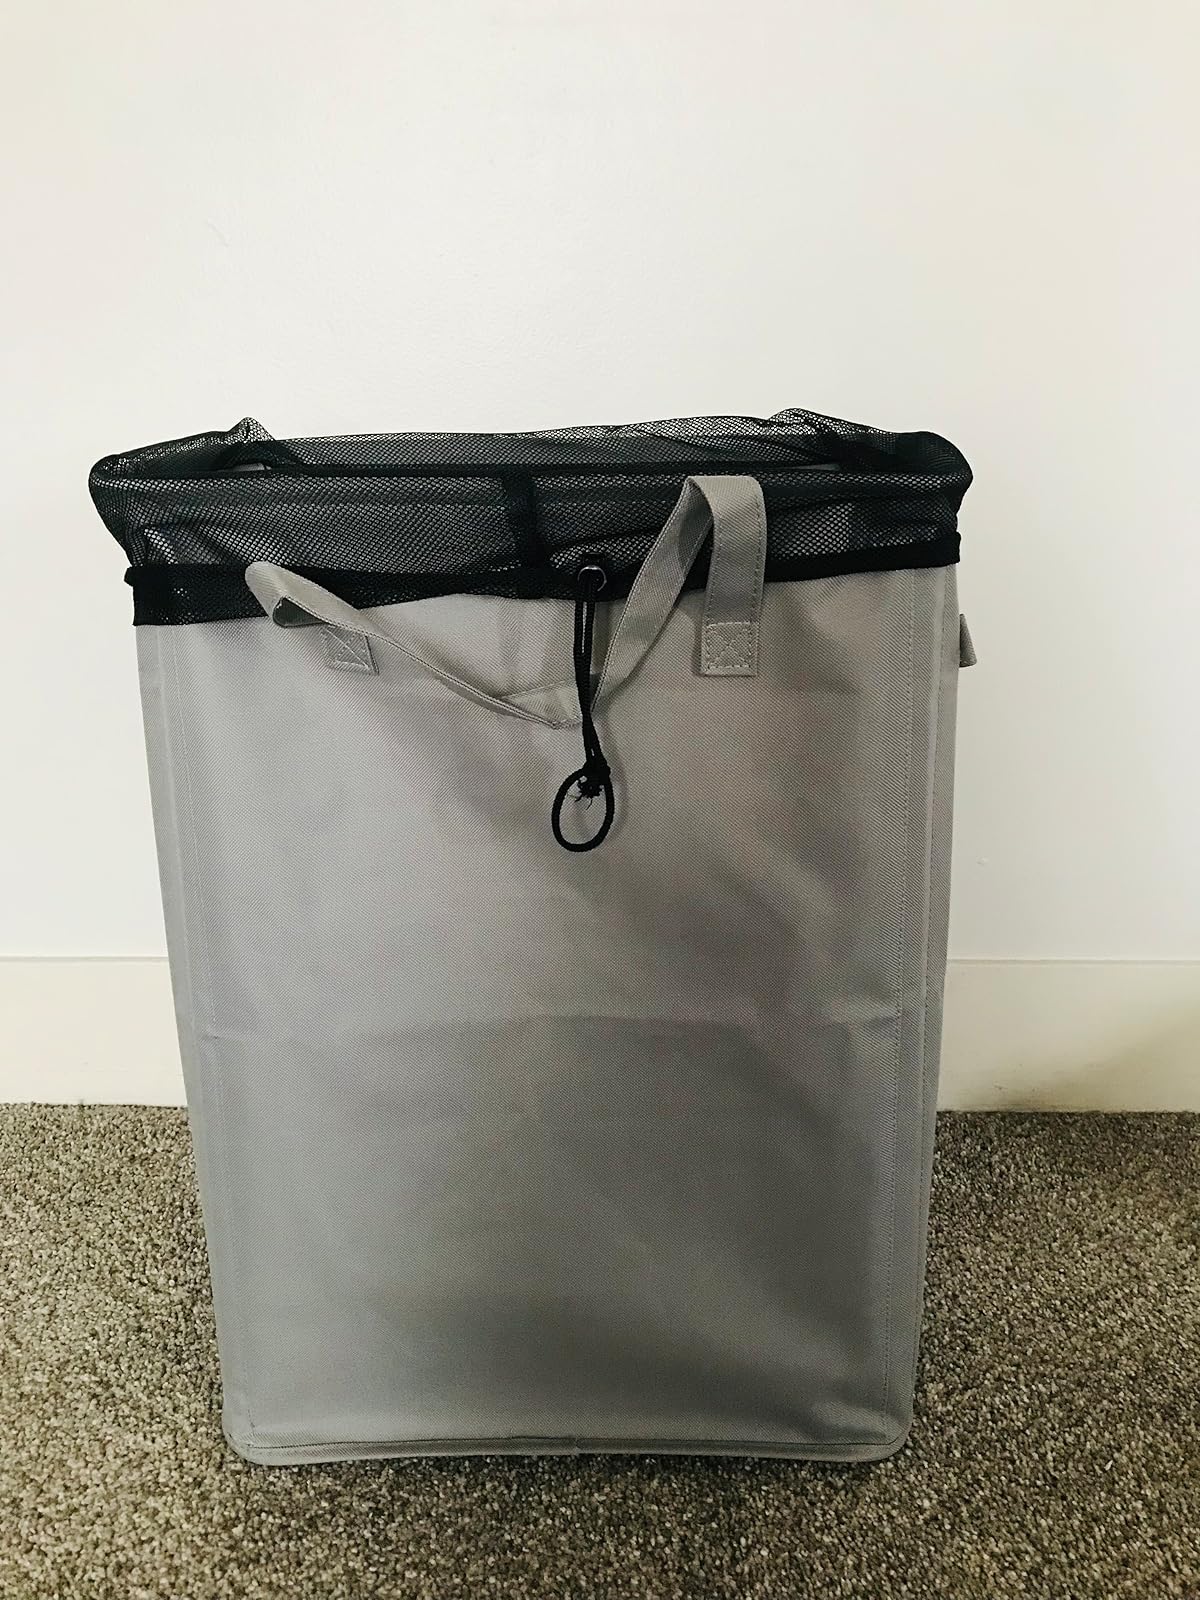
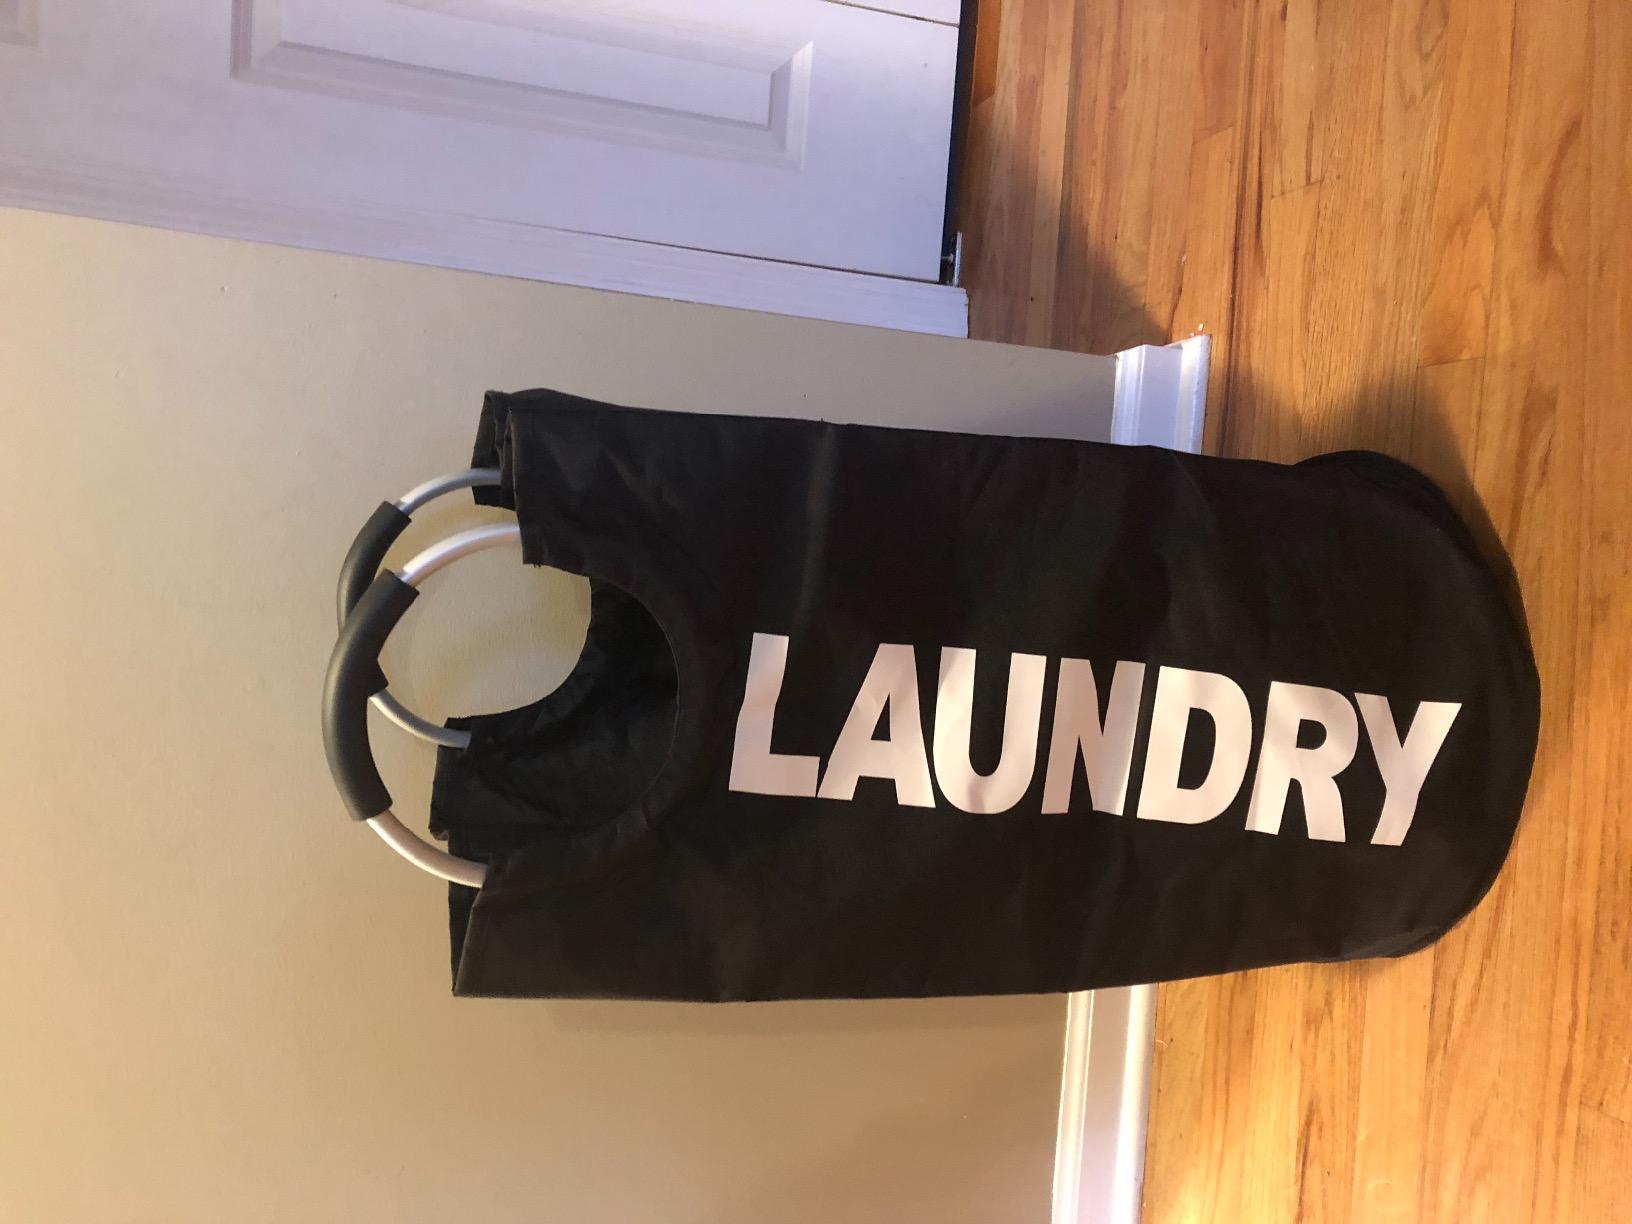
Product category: items_hamper
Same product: no